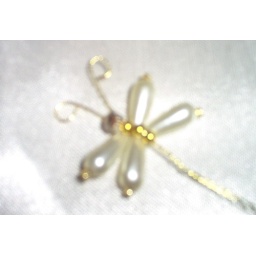
IM000339 sample pearl and diamate butterfly also avail in silver